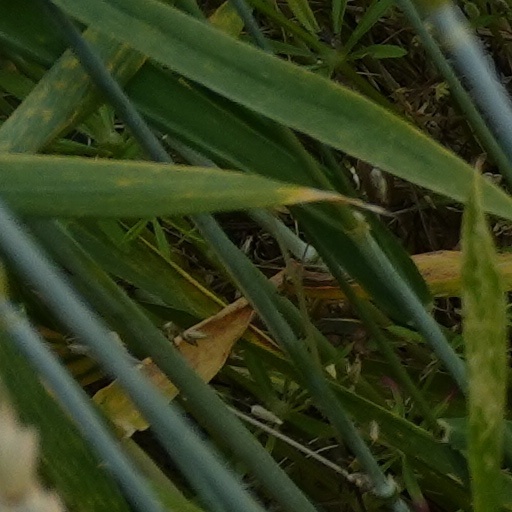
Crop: wheat